Married Flirts

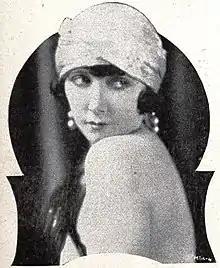
Still with Mae Busch

Married Flirts is a 1924 American silent drama film directed by Robert Vignola and starring Pauline Frederick, Mae Busch, and Conrad Nagel. The screenplay, written by Julia Ivers, is based on Louis Joseph Vance's 1923 best seller "Mrs. Paramor". The drama was considered quite daring at the time as the story centered on husbands being lured away from their wives. One scene has well known Hollywood stars playing themselves at a party.